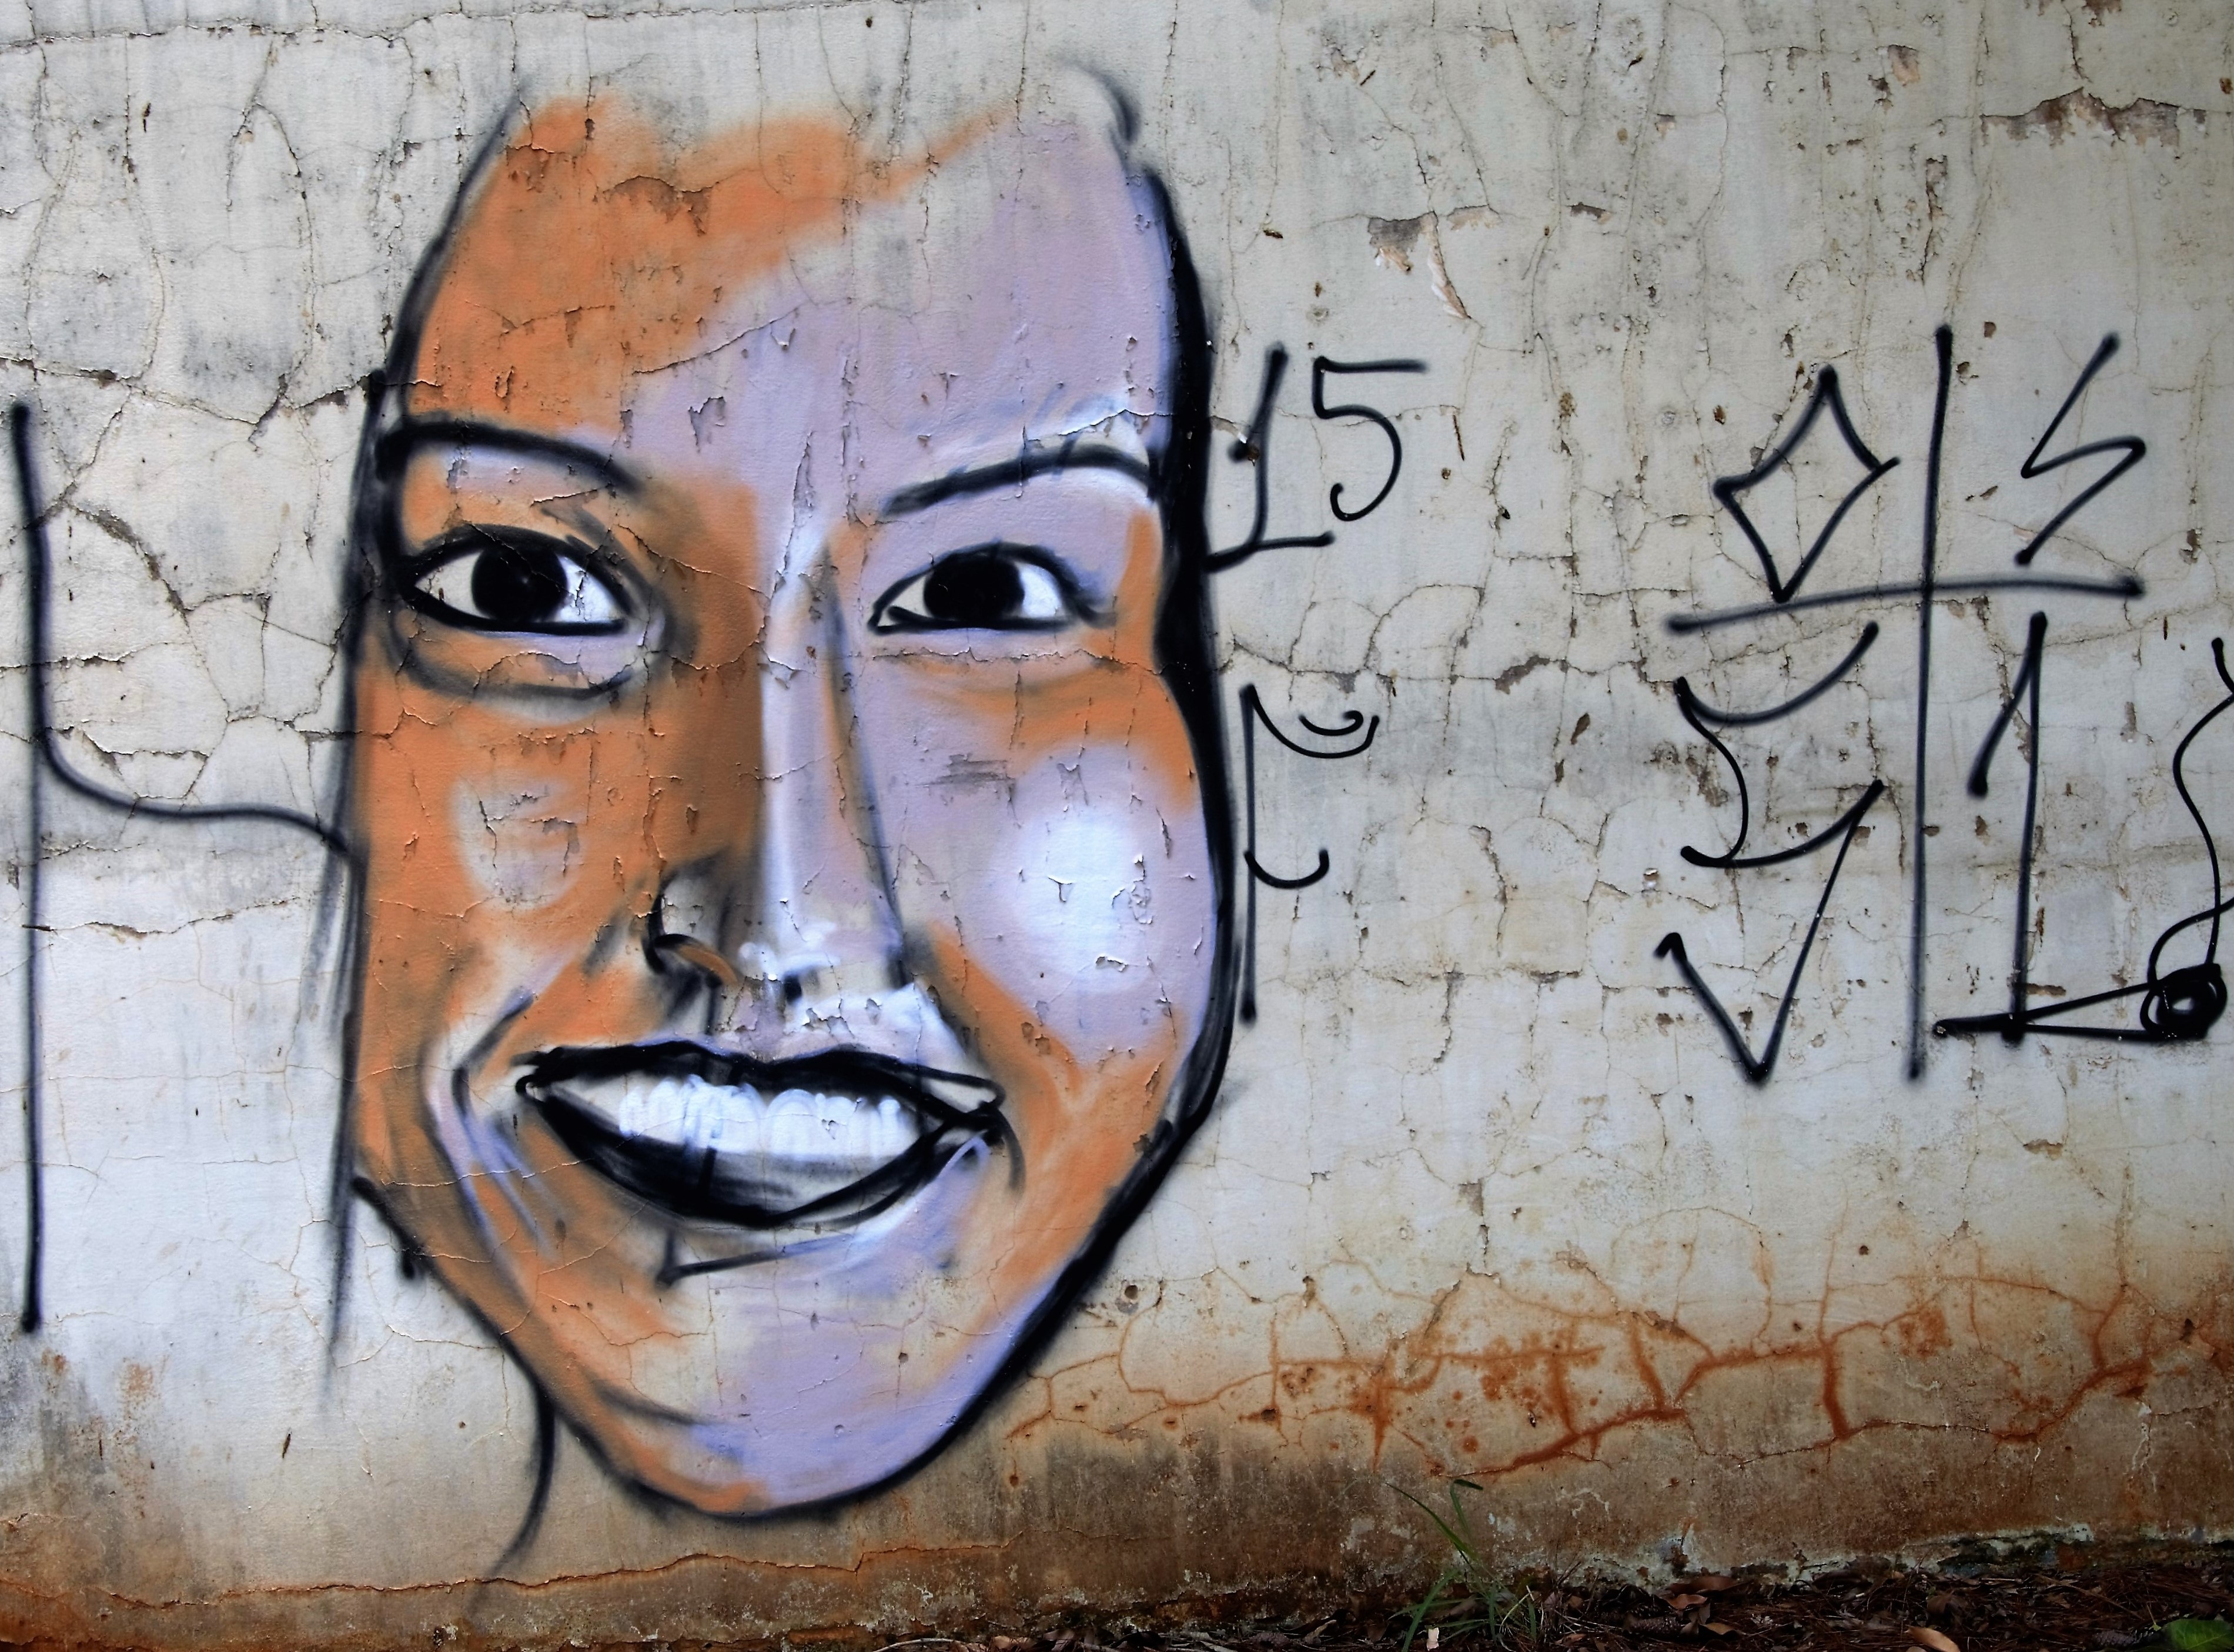
urban, wall, graffiti, street art, urban art, art, graphite